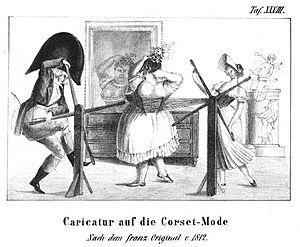
Le corset est un sous-vêtement, principalement féminin, porté du XVIᵉ siècle au XXIᵉ siècle comportant des renforts, comme des baleines, de la cordelette passepoilée ou encore un busc et destiné à modeler le buste suivant des critères esthétiques variables au fil des époques. C'est une pièce de vêtement rigidifiée qui a essentiellement deux buts : d'une part sculpter la taille pour l'adapter au vêtement porté, d'autre part maintenir la poitrine.